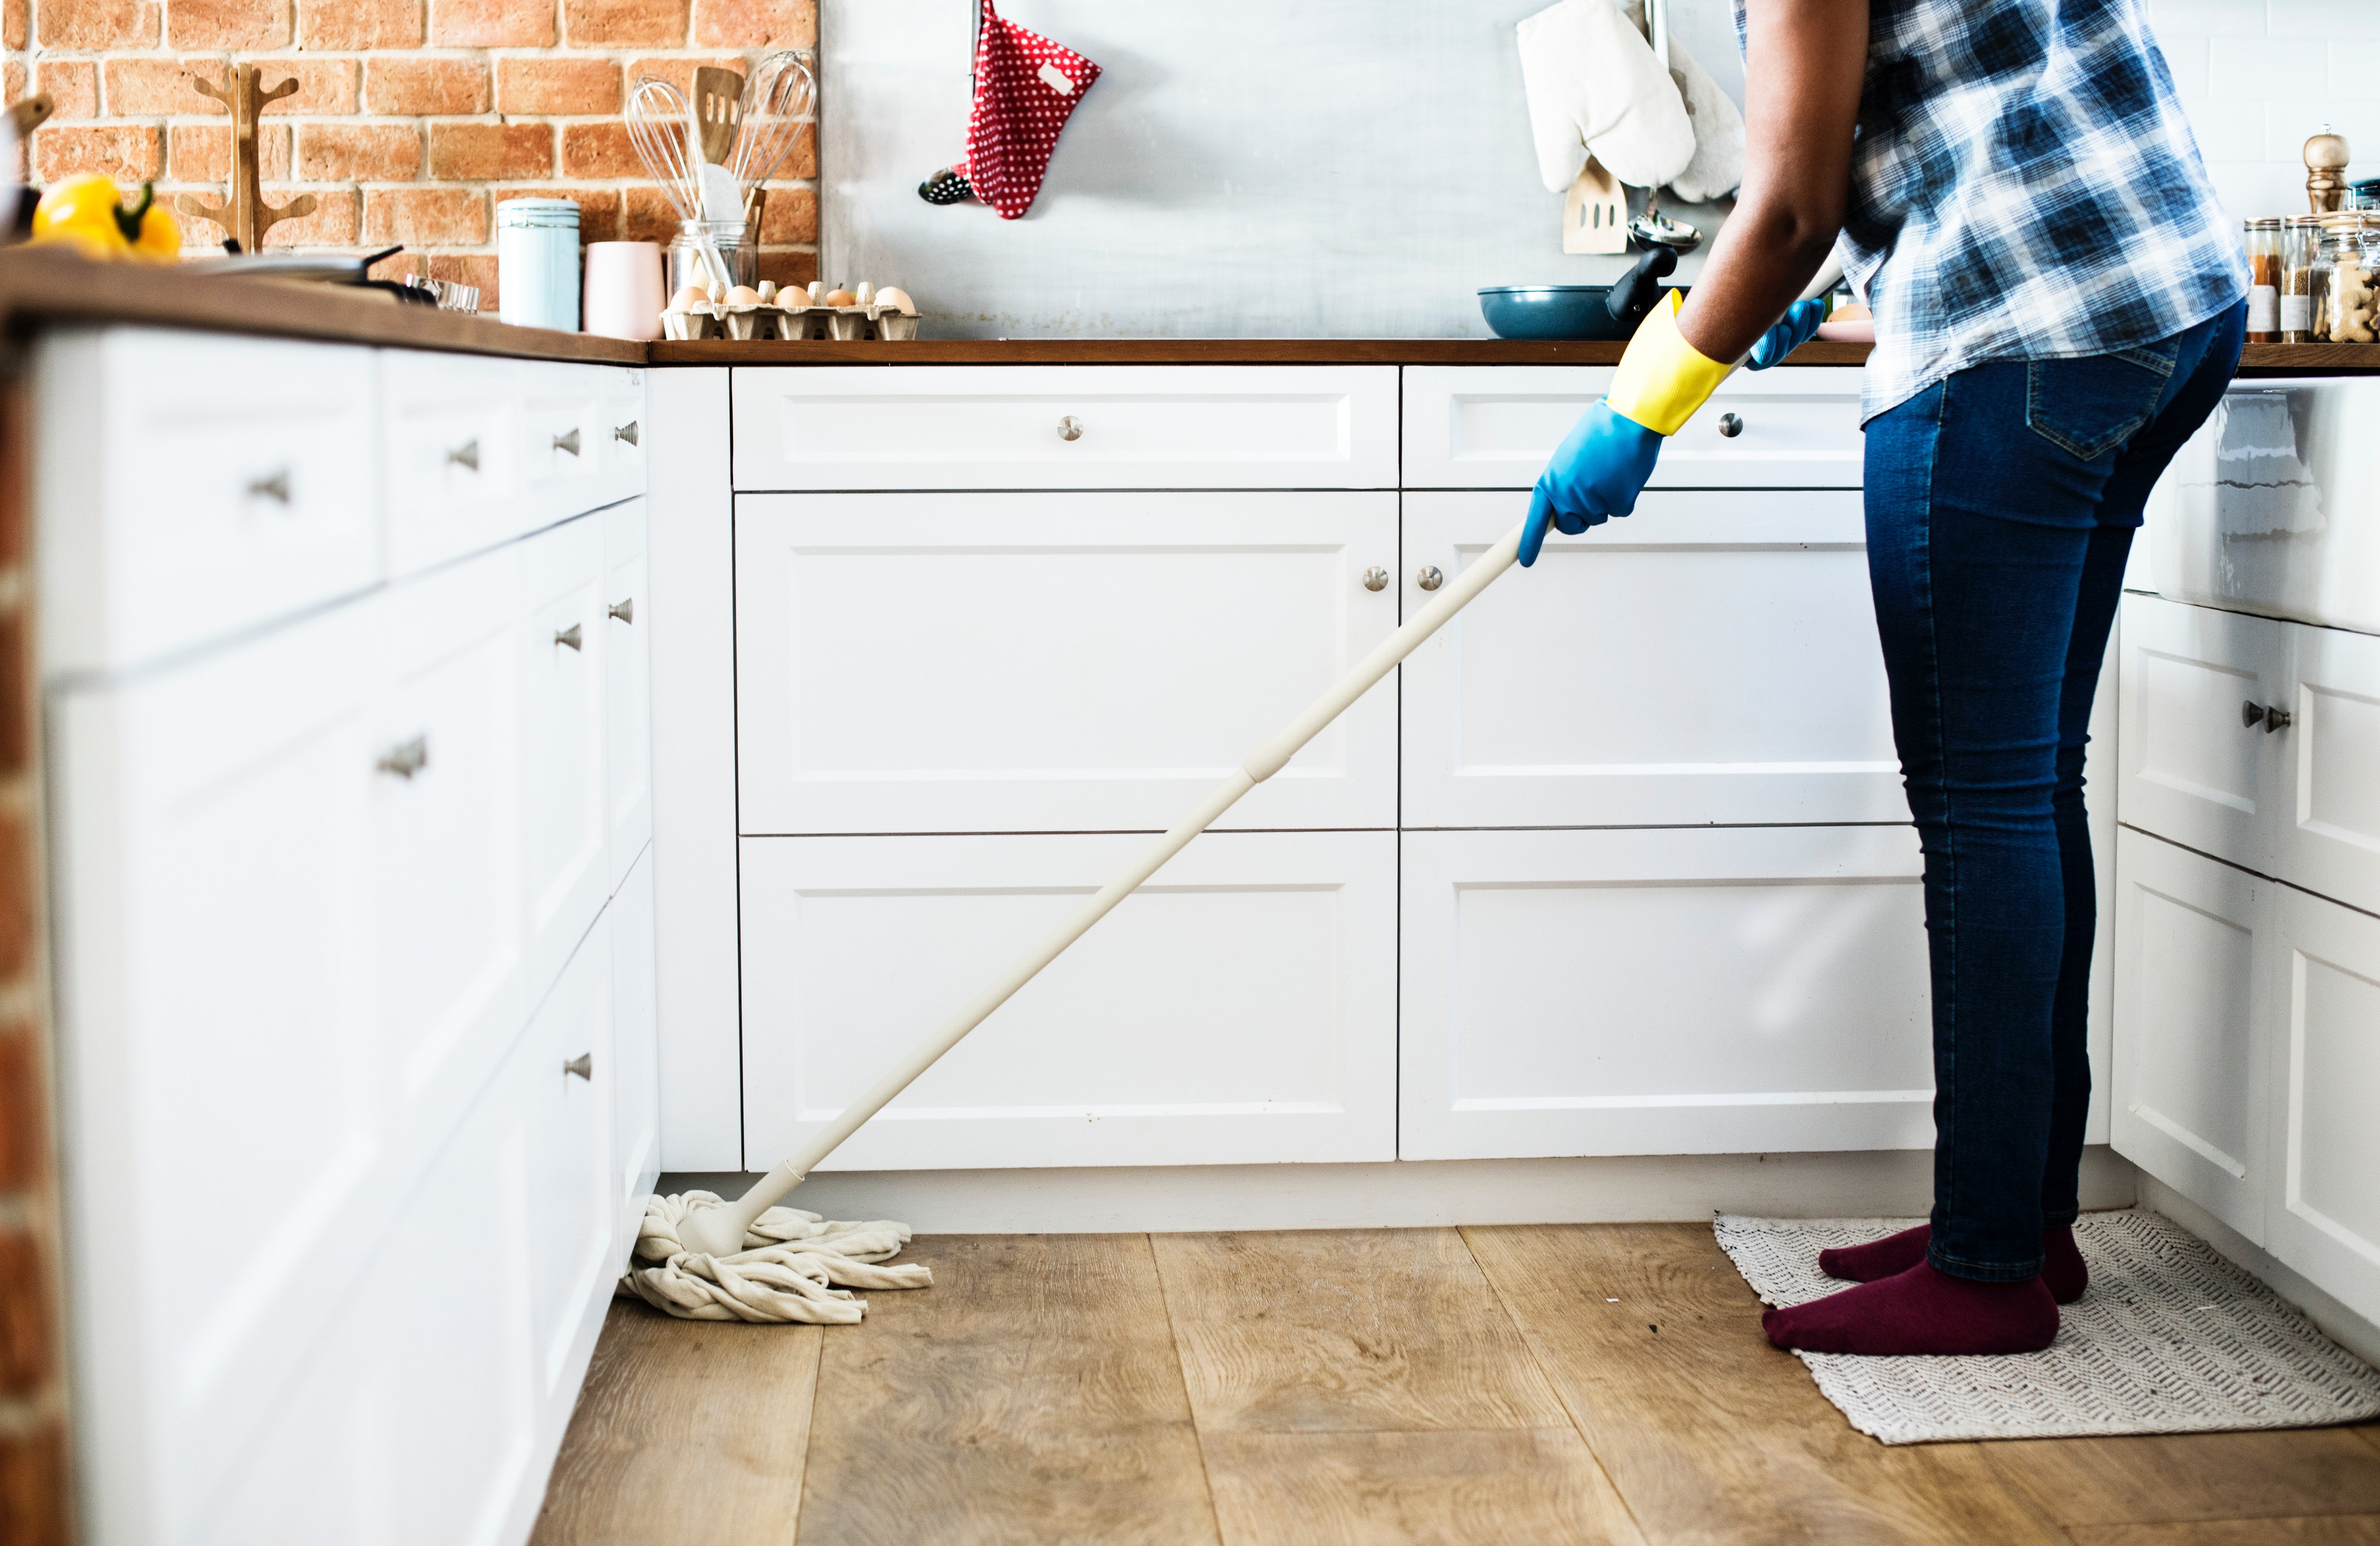
floor, tile, flooring, room, kitchen, furniture, wood, waist